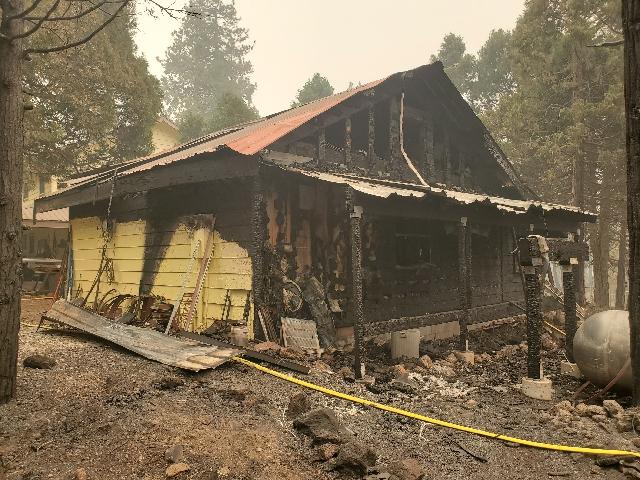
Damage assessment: destroyed